Mohamed Atta

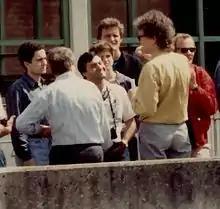
Mohamed Atta (left) as a student in Germany, May 1993

Atta graduated from Cairo University with marks insufficient for the graduate program. As his father insisted that he go abroad for graduate studies, Atta, to this end, entered a German-language program at the Goethe-Institut in Cairo. In 1992, his father overheard a German couple who were visiting Egypt's capital. The couple explained at dinner that they ran an exchange program and invited Atta to continue his studies in Germany; they also offered him room and board at their home in the city. Atta accepted and arrived in Germany two weeks later, in July.